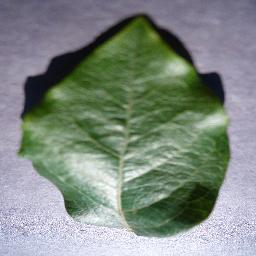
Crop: blueberry
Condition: healthy